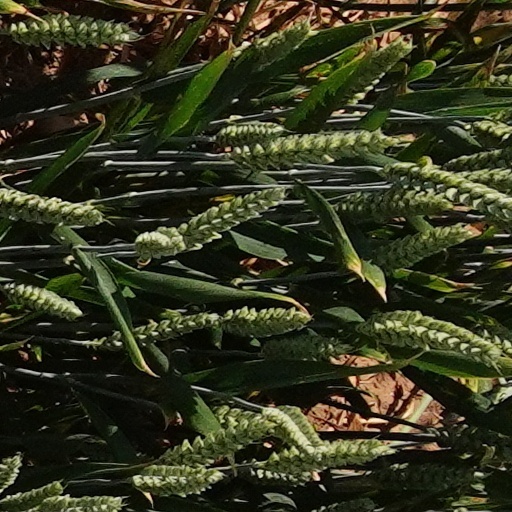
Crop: wheat